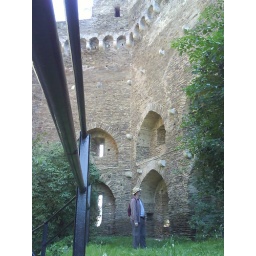
This is the castle on the hill you can see from the photos of me sitting on the porch in the tower.